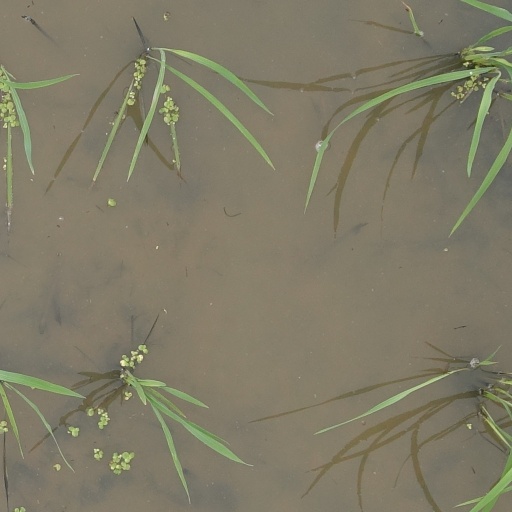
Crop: rice